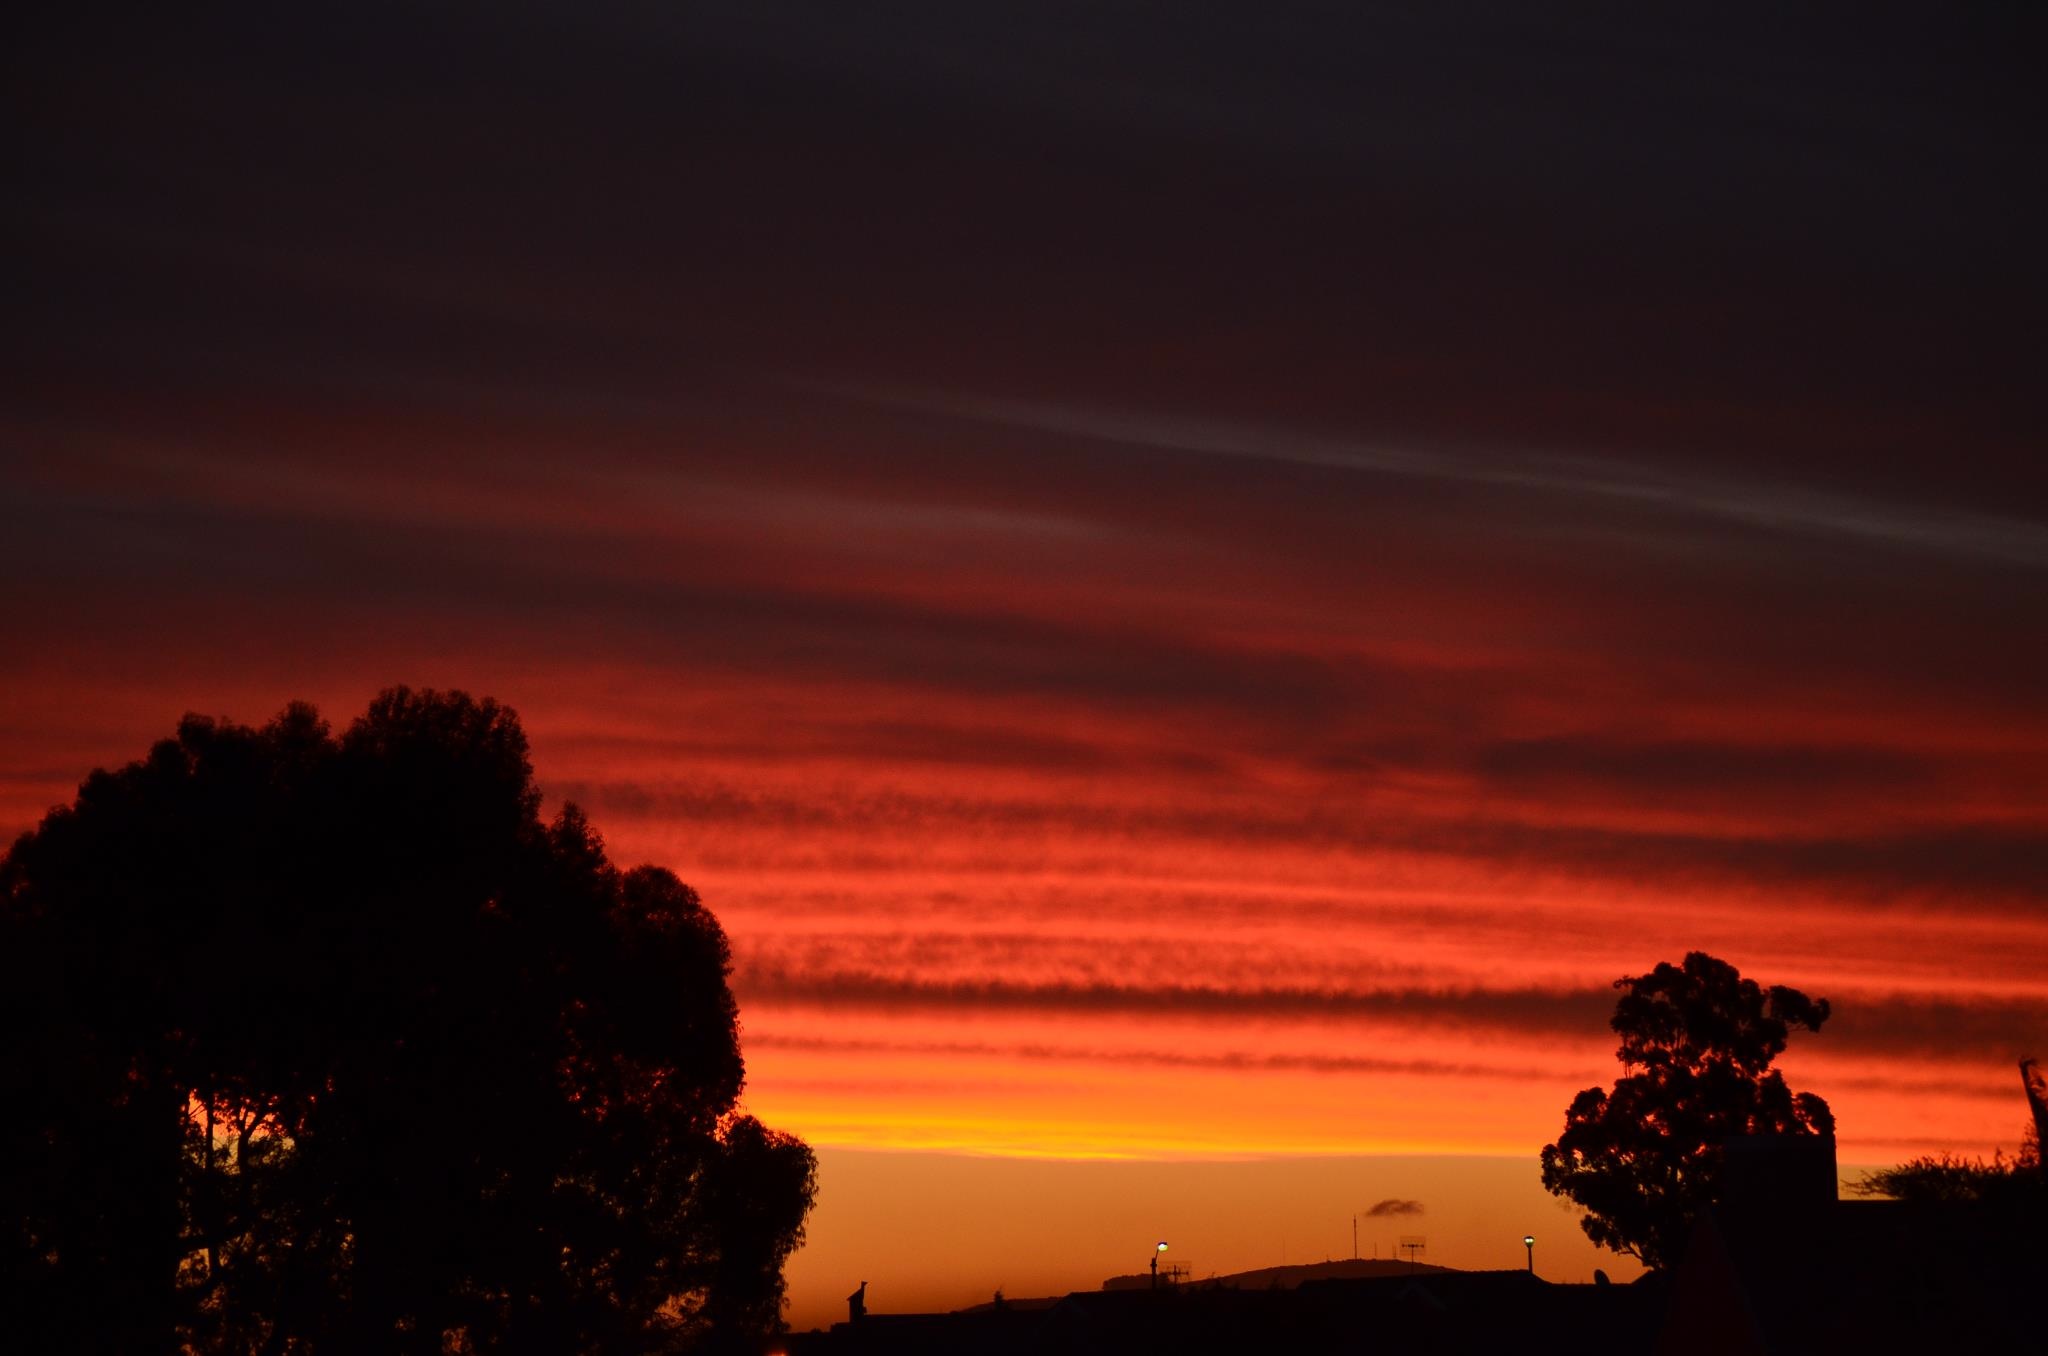
horizon, cloud, sky, sunrise, sunset, morning, dawn, atmosphere, dusk, evening, afterglow, red sky at morning